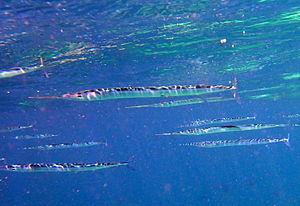
Un banc de Platybelone argalus aux Maldives (atoll de Baa).
L'atoll de Baa est un archipel circulaire des Maldives situé dans la division administrative du même nom, et comprenant géographiquement la moitié sud de l'atoll Maalhosmadulu.